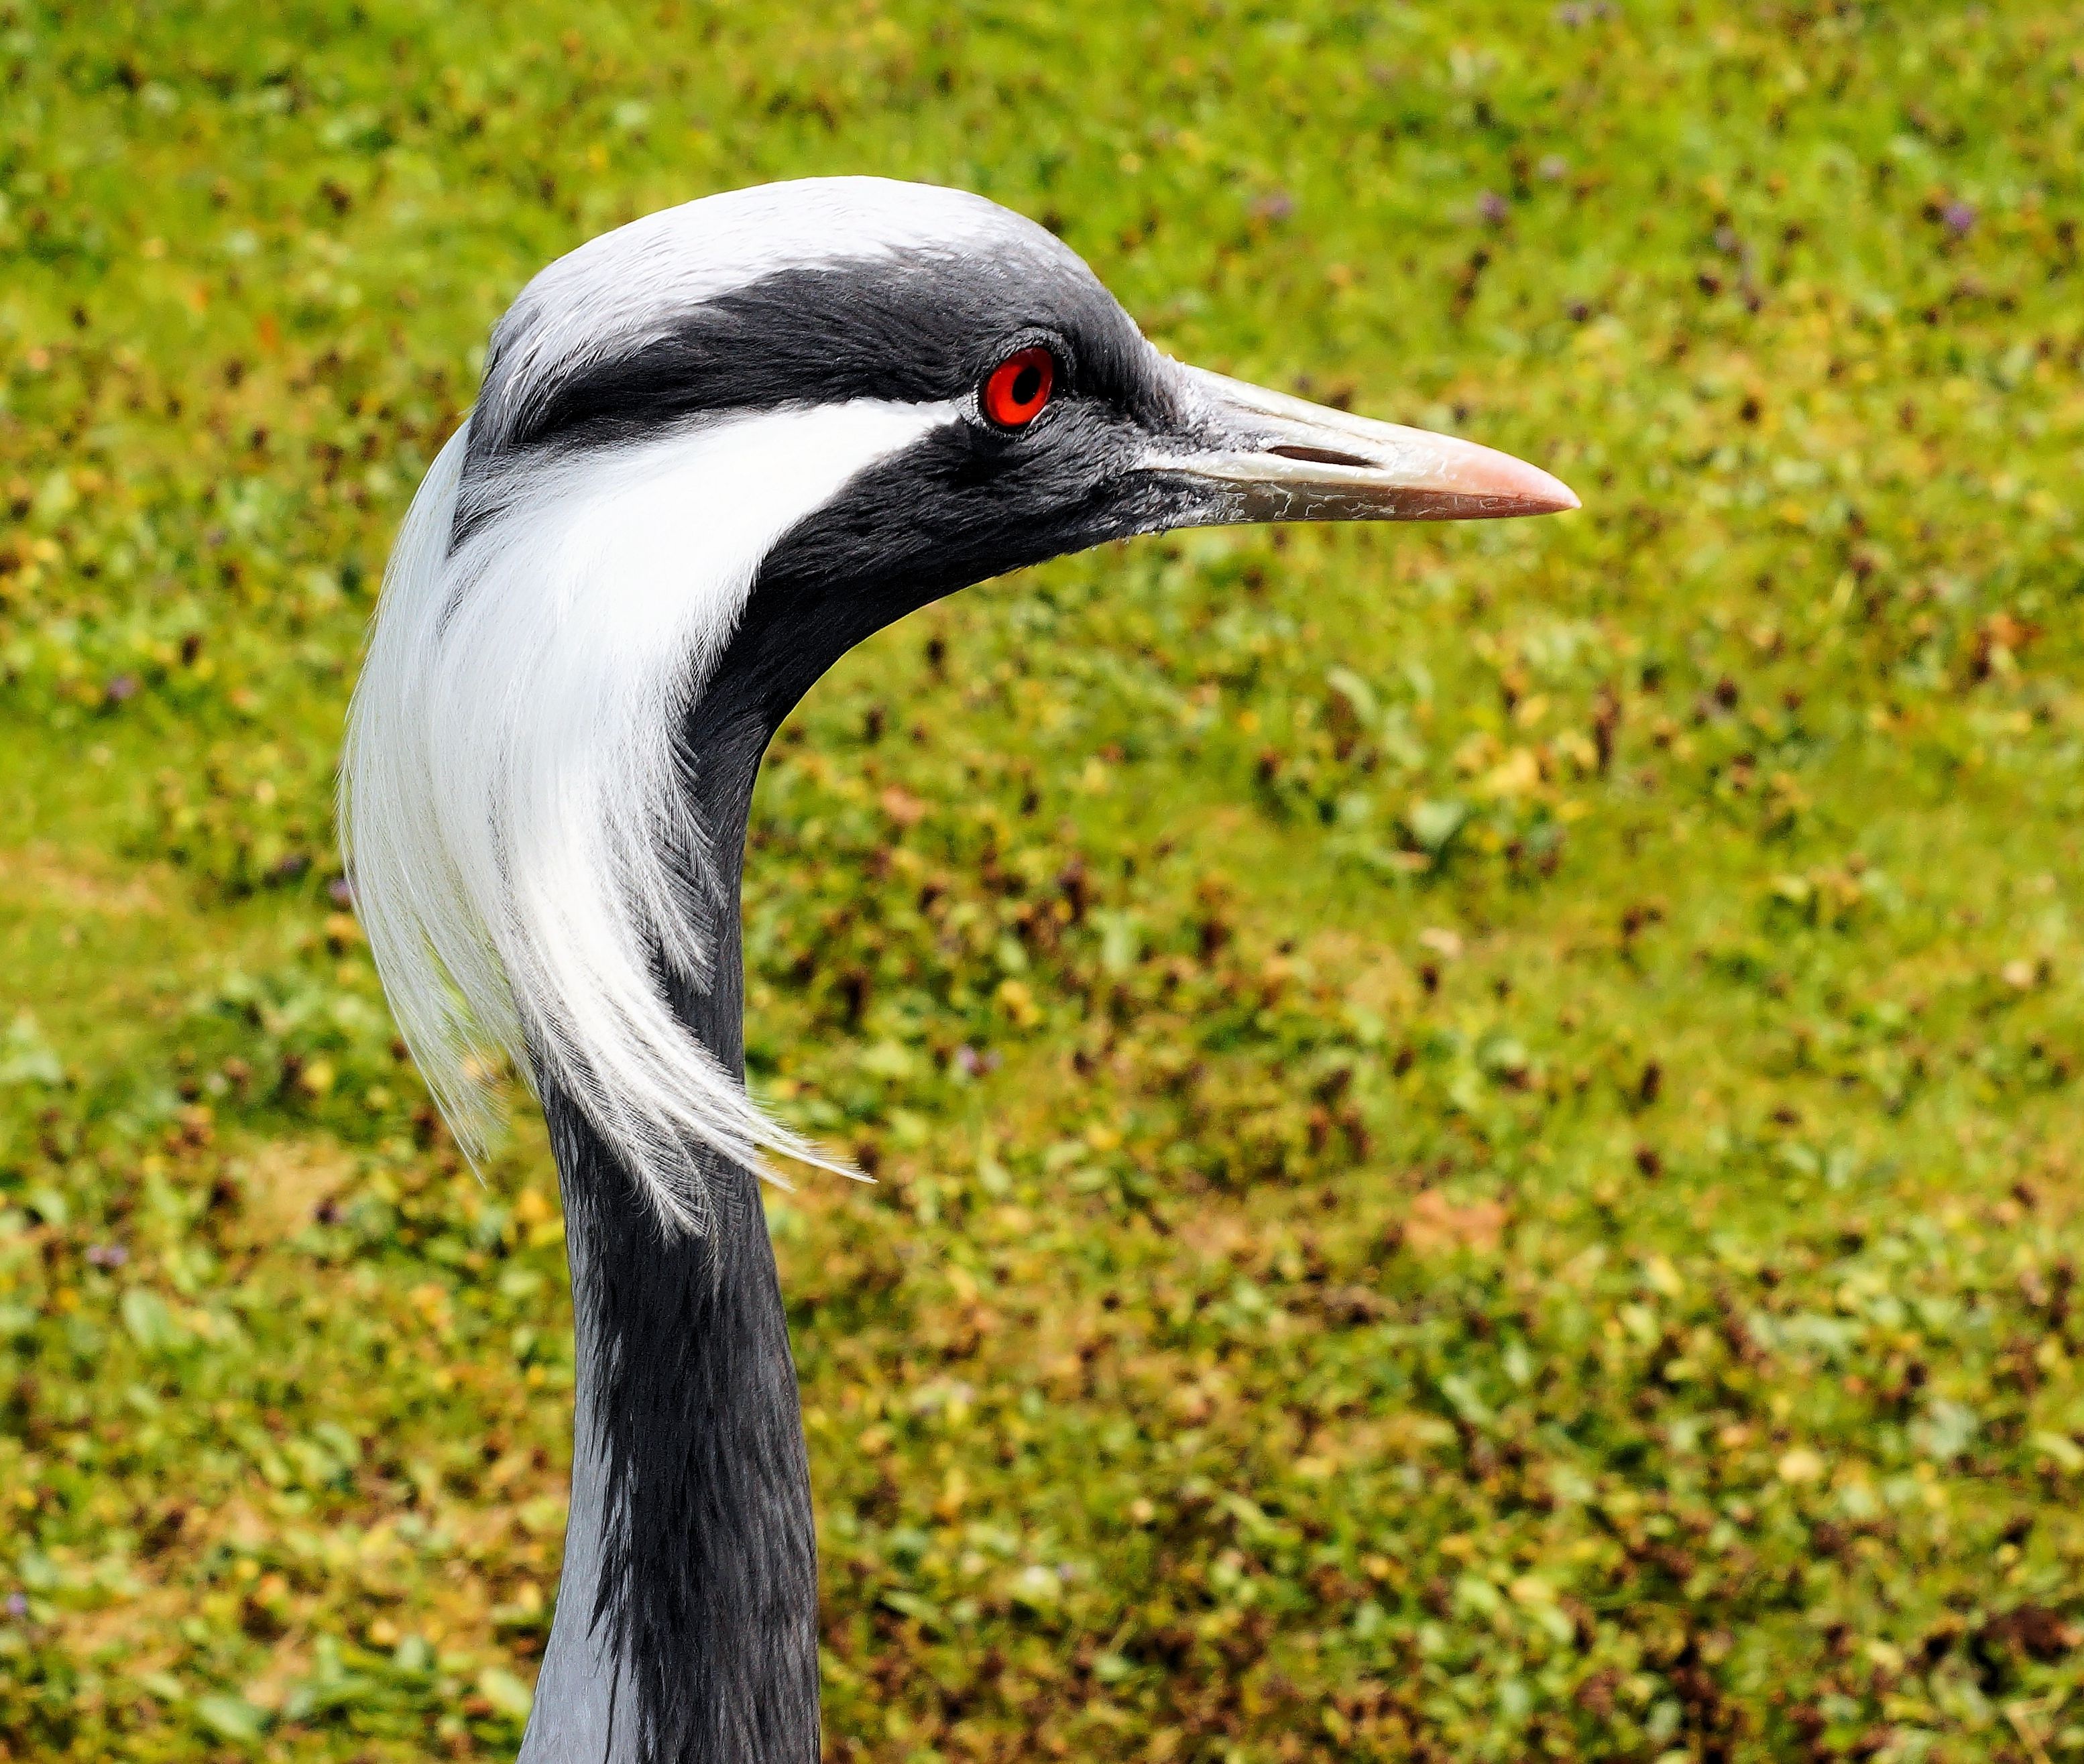
bird, wildlife, beak, fauna, plumage, eyes, neck, head, vertebrate, beautiful, elegant, crane, bill, acorns